Gérard Lhéritier

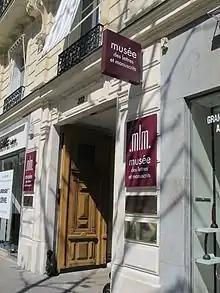
The former Musée des Lettres et Manuscrits.

In the early 1980s he discovered by chance in a stamp shop in Paris a letter marked ""par ballon monté"" while seeking a rare stamp for his son. This caused him to research balloon mail and write several books on the subject, including a novel, "Les Ballons de la liberté" (1995).